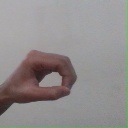
अक्षर: औ